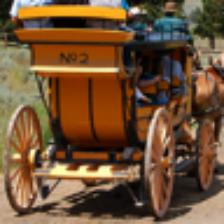
Label: NonHuman